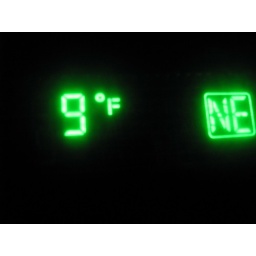
This was the temp in the truck while we drove door to door.